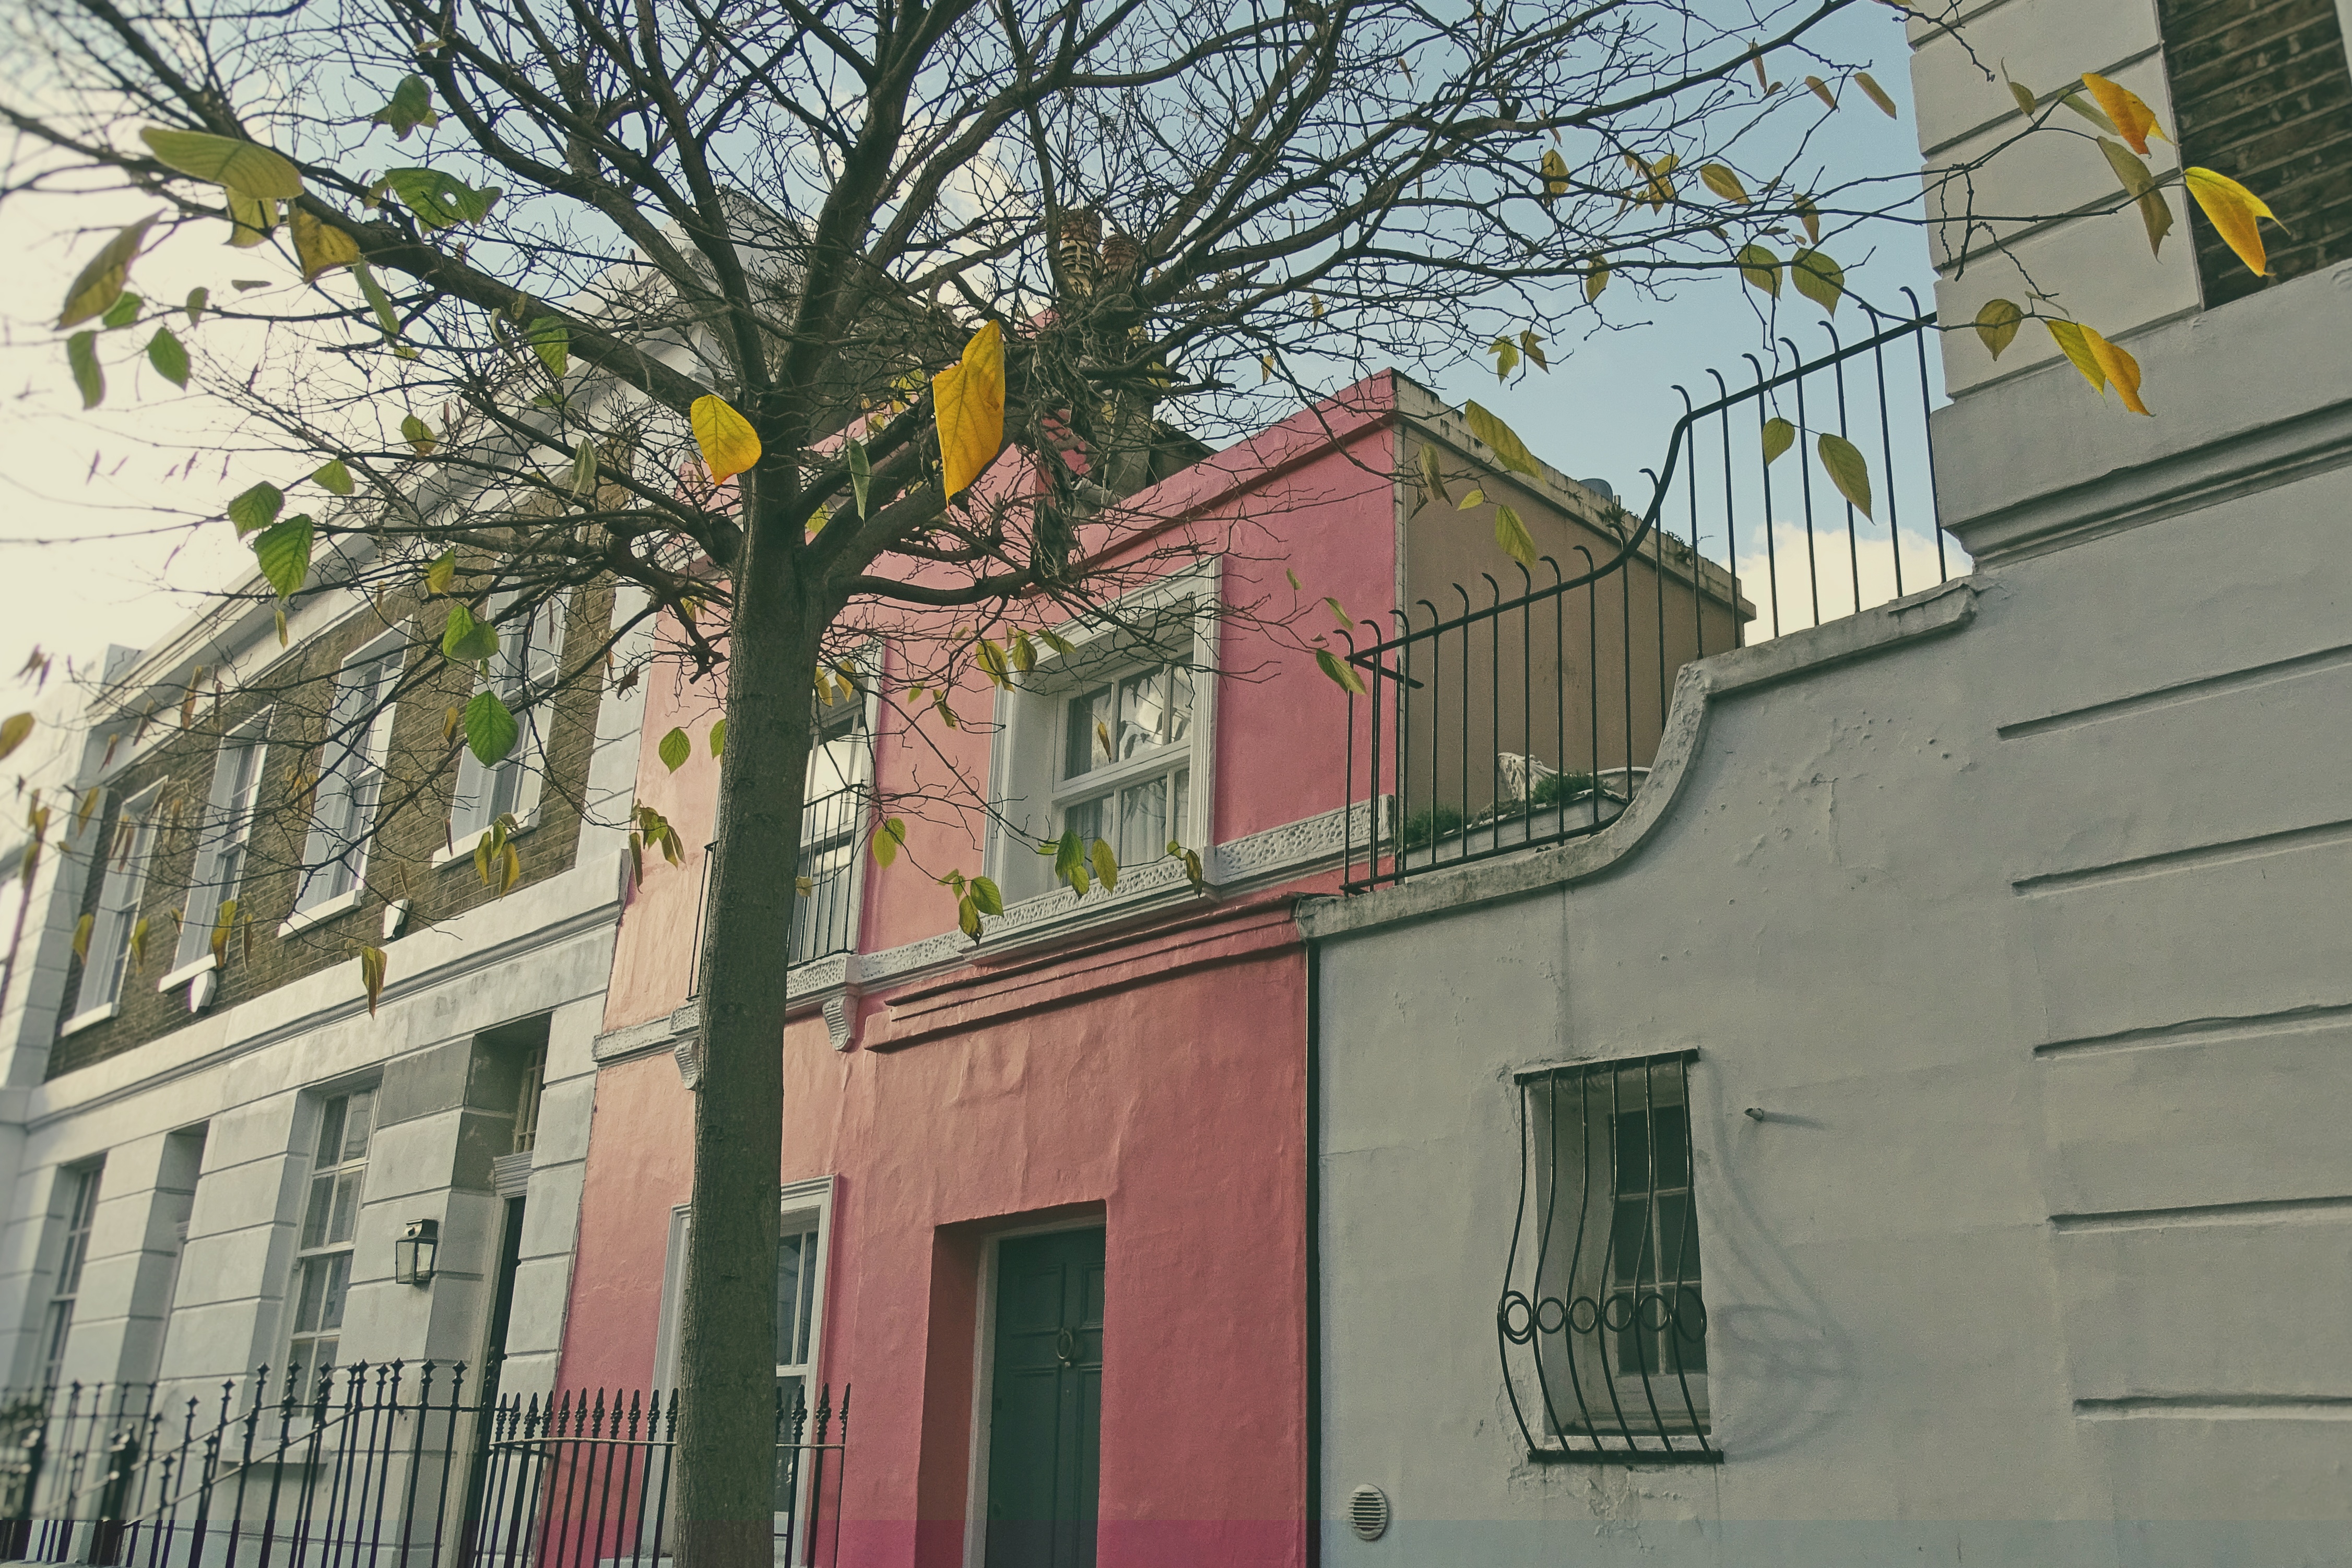
architecture, house, home, wall, facade, property, mural, neighbourhood, residential area